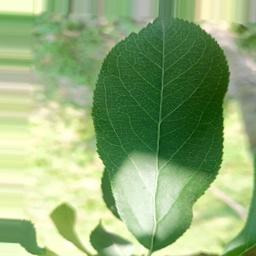
Label: Healthy